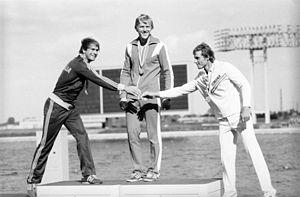
John Sumegi, né le 27 octobre 1954 à Orange, est un kayakiste australien.
Résultats des épreuves de Canoë-kayak aux Jeux olympiques d'été de 1980 à Moscou.
Vladimir Vladimirovitch Parfenovitch, né le 2 décembre 1958 à Minsk, est un kayakiste soviétique des années 1970 et 1980 devenu par la suite homme politique biélorusse puis entraîneur de canoë-kayak.
Vasile Dîba, né le 24 juillet 1954 à Jurilovca, est un kayakiste roumain.